Ajdin Penava

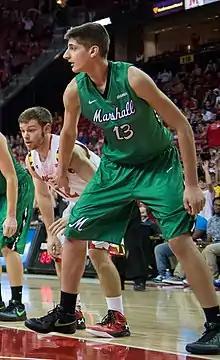
Penava with Marshall in 2015

Ajdin Penava (born 11 March 1997) is a Bosnian professional basketball player for Śląsk Wrocław of the Polish Basketball League (PLK). He played college basketball for Marshall University in the Conference USA (C-USA). He led NCAA Division I in blocks per game (3.94) in 2017–18.